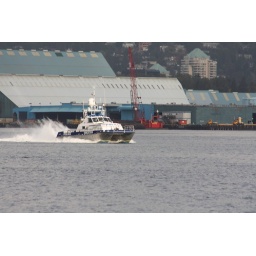
CPS Vancouver Squadron Student Cruise. Lumpy water with big pot holes resulted in a few green faces.